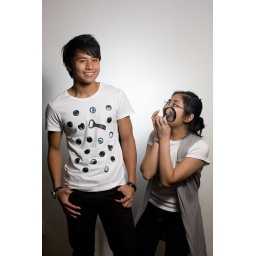
Bare 430EX II behind male subject facing wall in manual mode.580EX II through white umbrella top right in manual mode.Triggered with ST-E2.